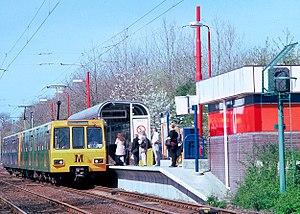
Un système d’électrification ferroviaire est l’ensemble des moyens mis en œuvre pour alimenter en énergie électrique les trains. Les trains sont alimentés en courant alternatif haute tension ou en courant continu. L’alimentation passe par un troisième rail ou une caténaire et le retour de courant se fait par les rails de la voie ou un quatrième rail dédié.
Le Tyne & Wear Metro, ouvert en 1980, est un métro qui circule dans l'agglomération de Newcastle au Royaume-Uni. Il dessert également les villes de Tynemouth et South Shields. Le réseau tire son nom des deux rivières qui coulent dans les environs : la Tyne et le Wear.